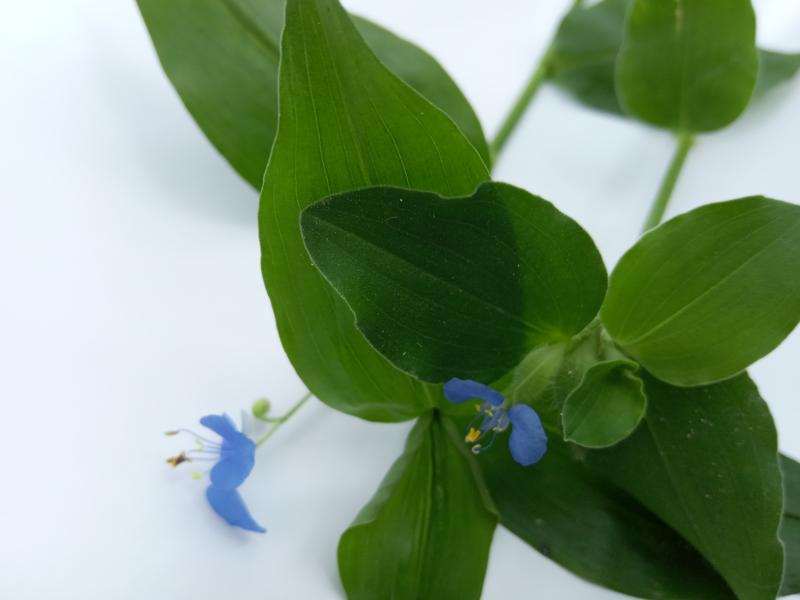
Weed species: Commelina benghalensis